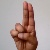
The image shows a hand gesture representing the letter 'U' in Indian Sign Language.